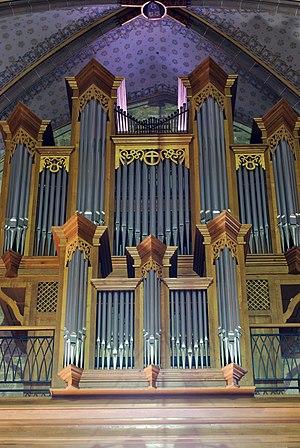
L'église du Saint-Sacrement est une église catholique située à Laroque-d'Olmes, dans le département de l'Ariège, en France.